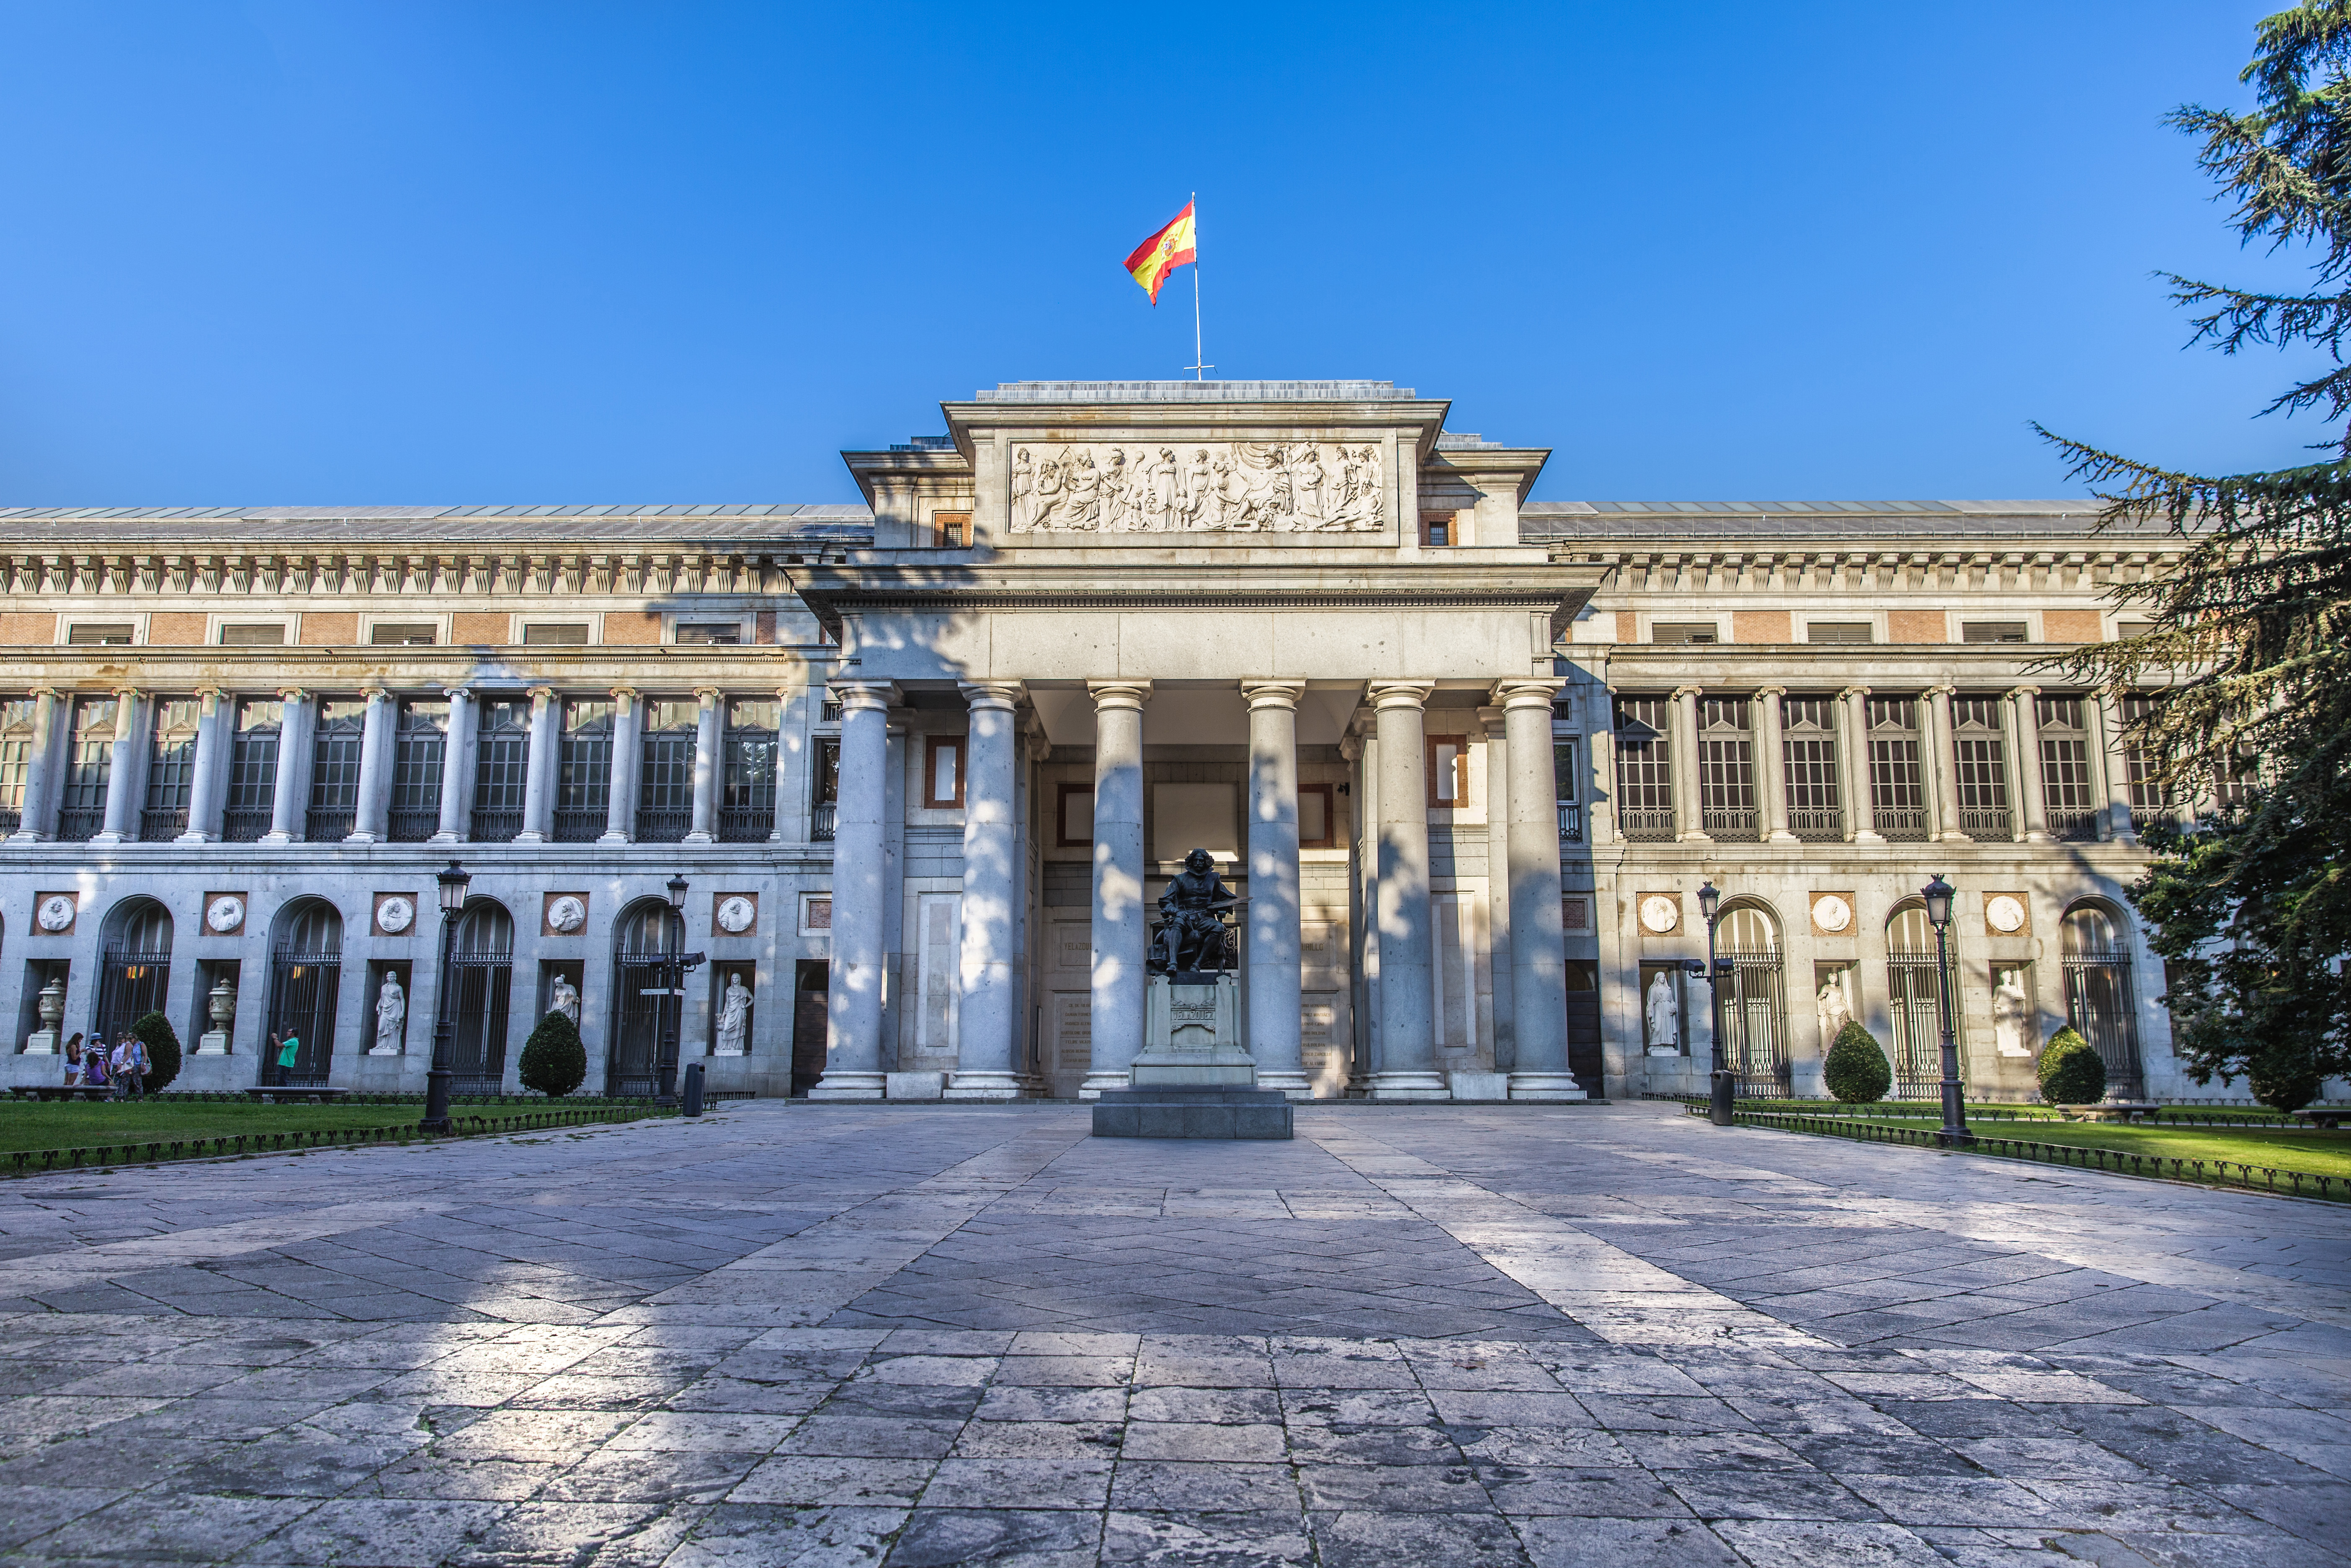
tree, sky, mansion, building, palace, city, plaza, landmark, facade, tourism, university, town square, tourist attraction, estate, college, stately home, official residence, classical architecture, historic site, presidential palace